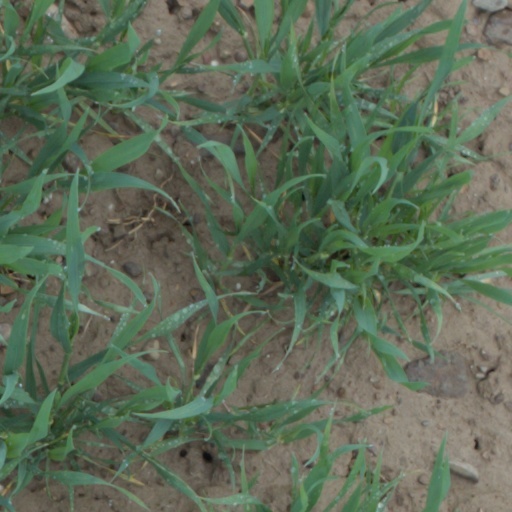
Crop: wheat